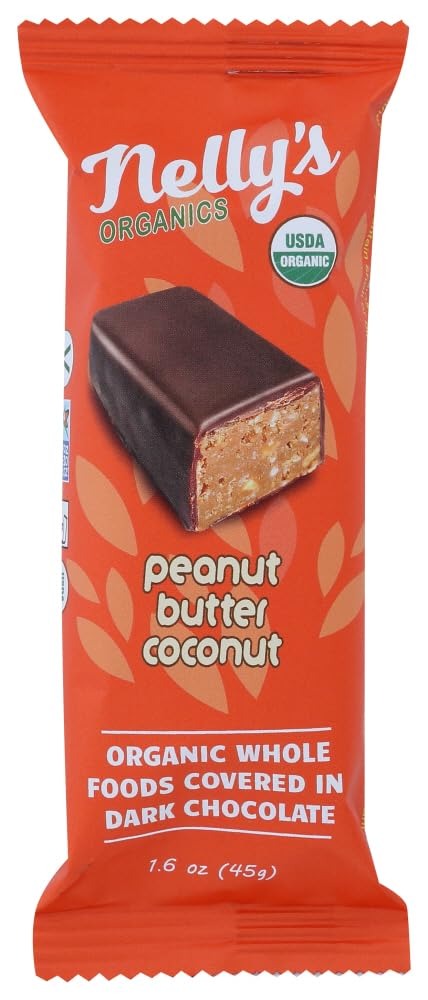
Item Name: Nelly's Organics, Bar Peanut Butter Coconut Organic, 1.6 Ounce
Bullet Point 1: Organic Peanut Butter: Made with organic peanuts and coconut oil for a delicious nutty flavor.
Bullet Point 2: High Protein: Contains 7g of protein per serving to help build and repair muscles.
Bullet Point 3: Gluten Free: Suitable for gluten free and vegan diets.
Bullet Point 4: Kosher: Certified kosher by Star-K for those following kosher dietary laws.
Bullet Point 5: Convenient Packaging: Comes in a resealable 14.4oz pouch for easy storage and portability.
Value: 14.4
Unit: Ounce

Price: 69.3